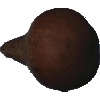
Label: pear_kaiser